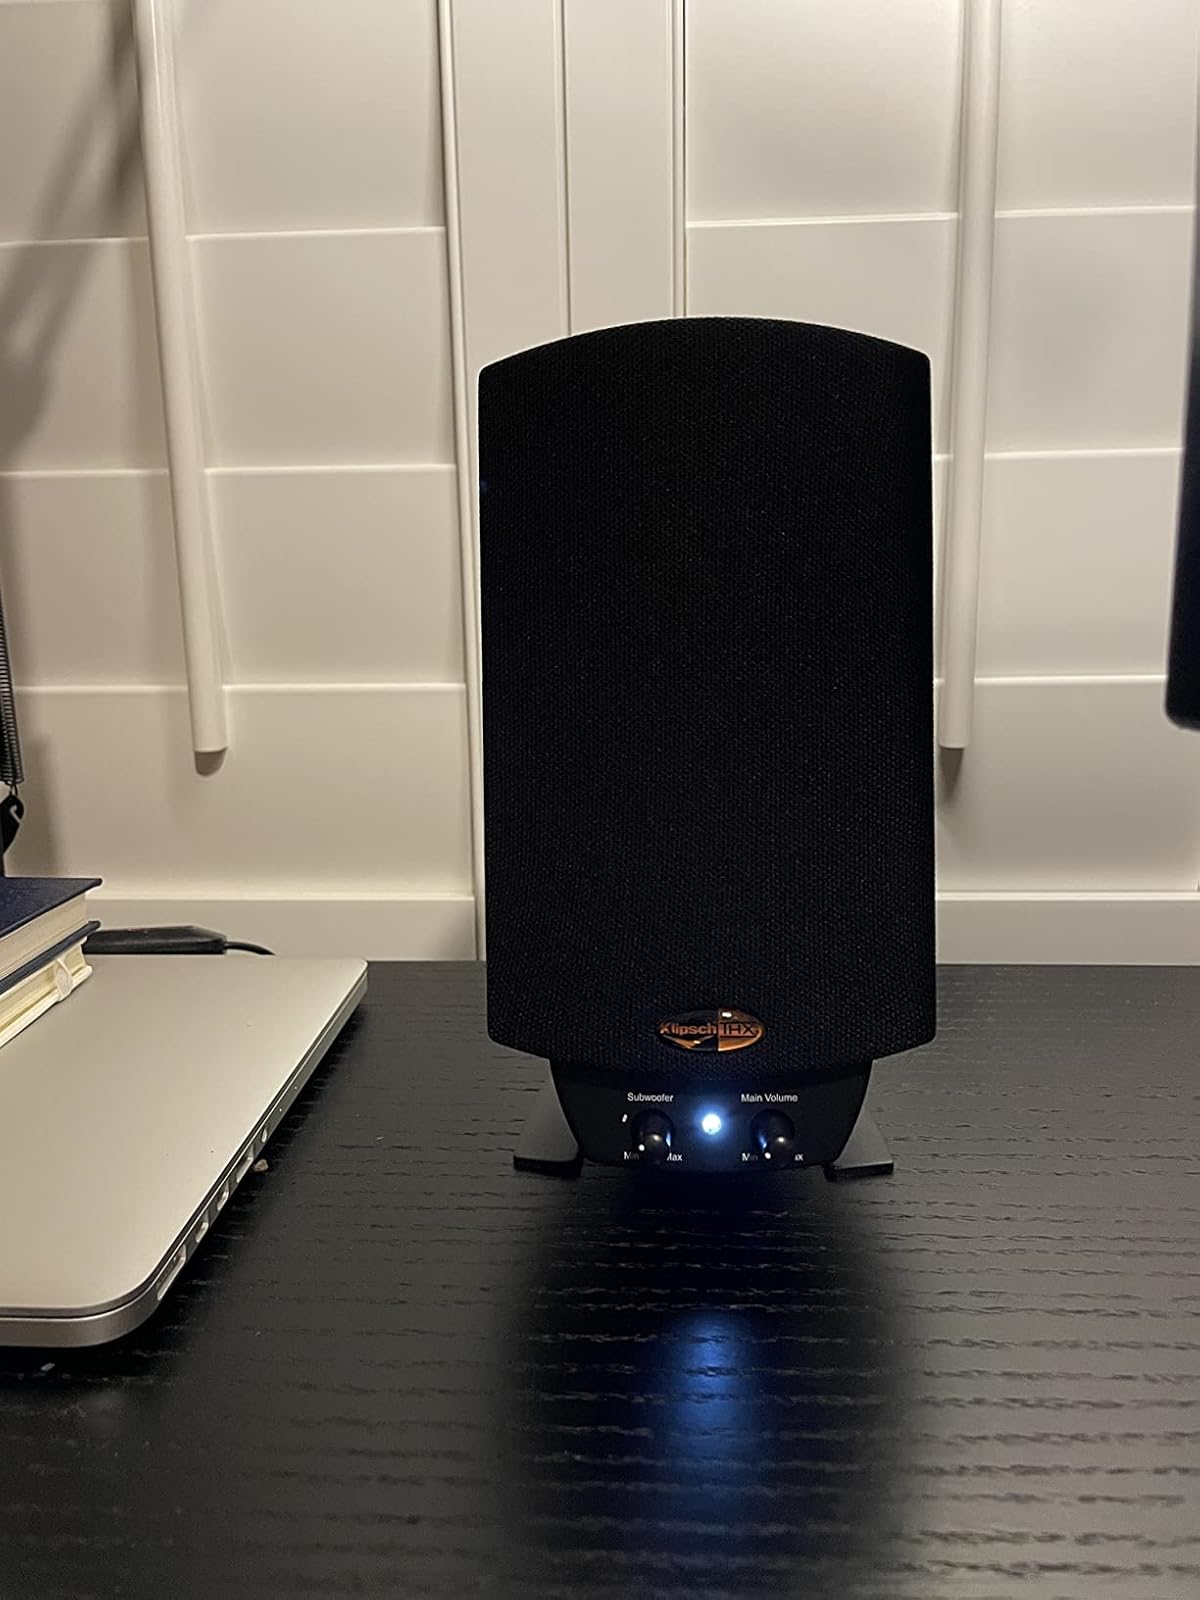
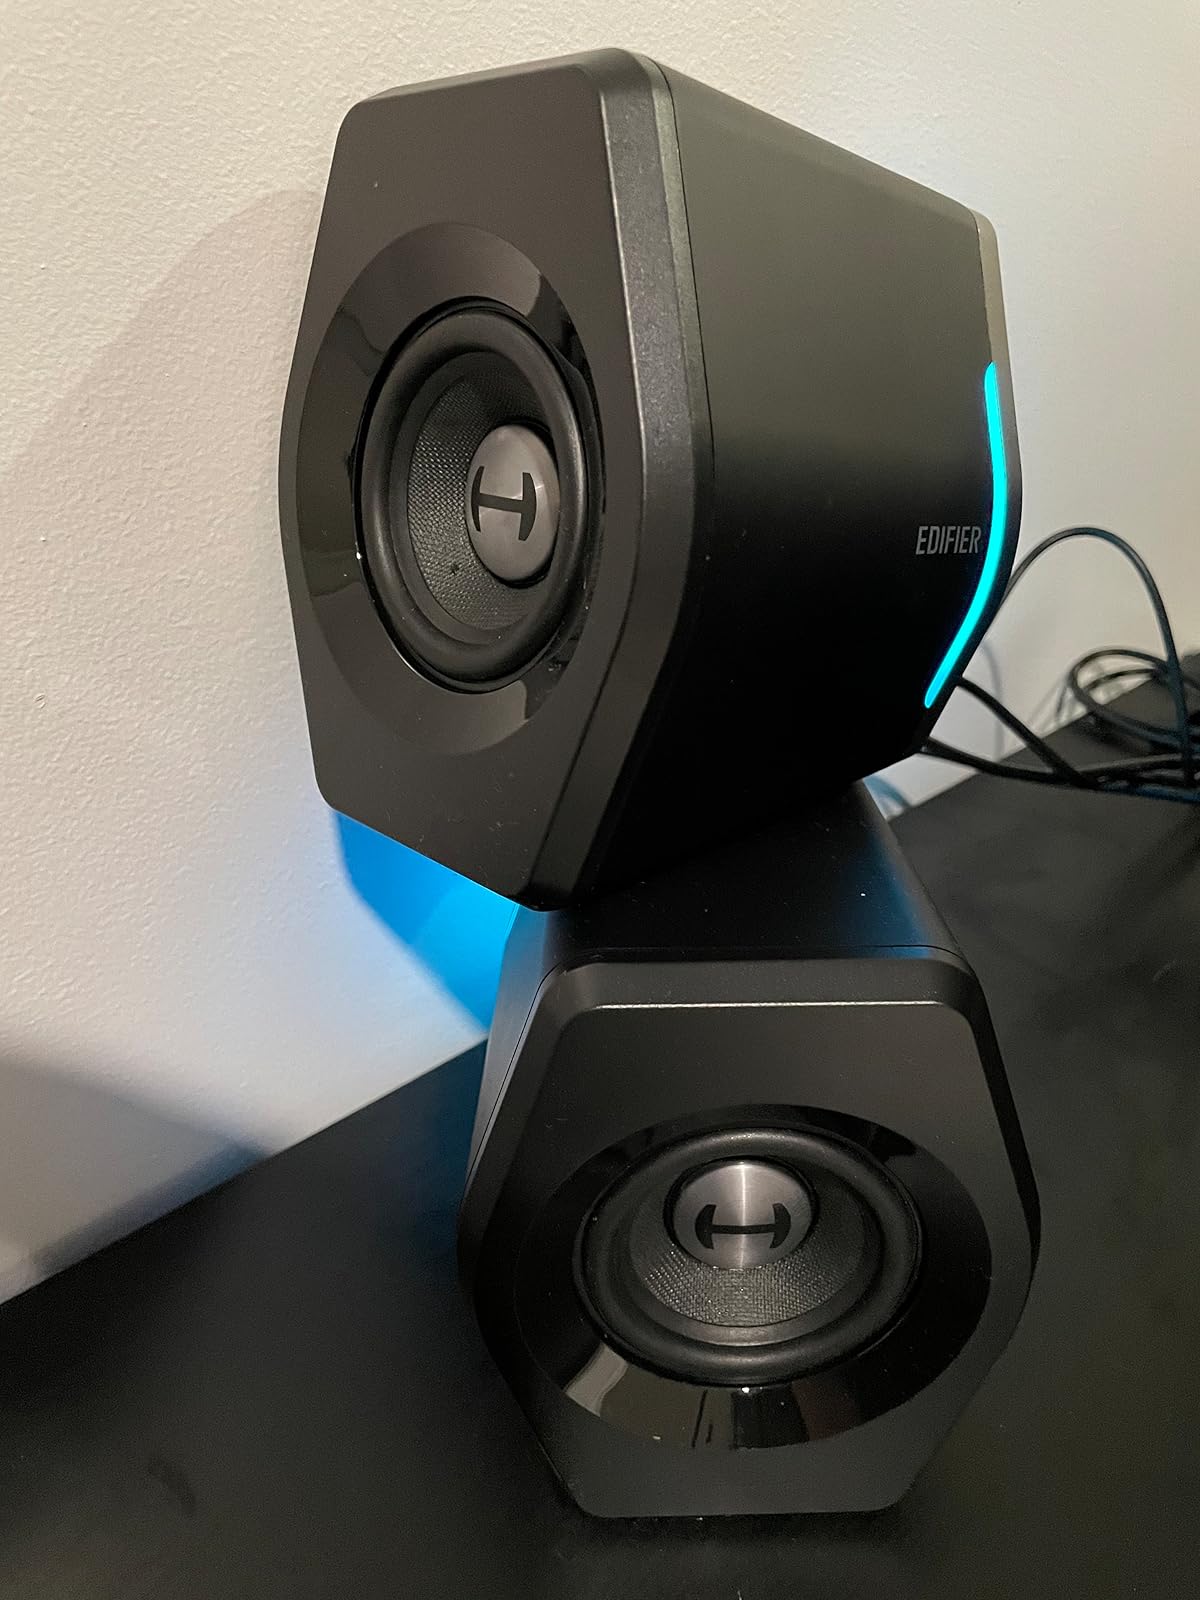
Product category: speaker
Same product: no